Resident Evil 3: Nemesis

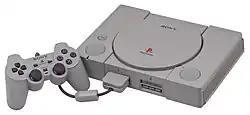
"Resident Evil 3" was the last numbered "Resident Evil" game developed for the PlayStation.

"Resident Evil 3" was developed by Capcom and produced by Shinji Mikami, who had directed the original "Resident Evil" and produced "Resident Evil 2". After "Resident Evil 2" was released, Capcom was working on multiple "Resident Evil" projects, with Hideki Kamiya directing what was planned to be the next main installment. This game would take place on a cruise ship and would involve HUNK attempting to bring back a sample of the G-Virus. However, Capcom cancelled the project after Sony announced the PlayStation 2, claiming that its development would not be completed before the PlayStation 2's launch. Because Capcom did not want fans to wait years for a new "Resident Evil" on PlayStation, it promoted one of its side projects as the third main game while Kamiya's team moved onto "Resident Evil 4".